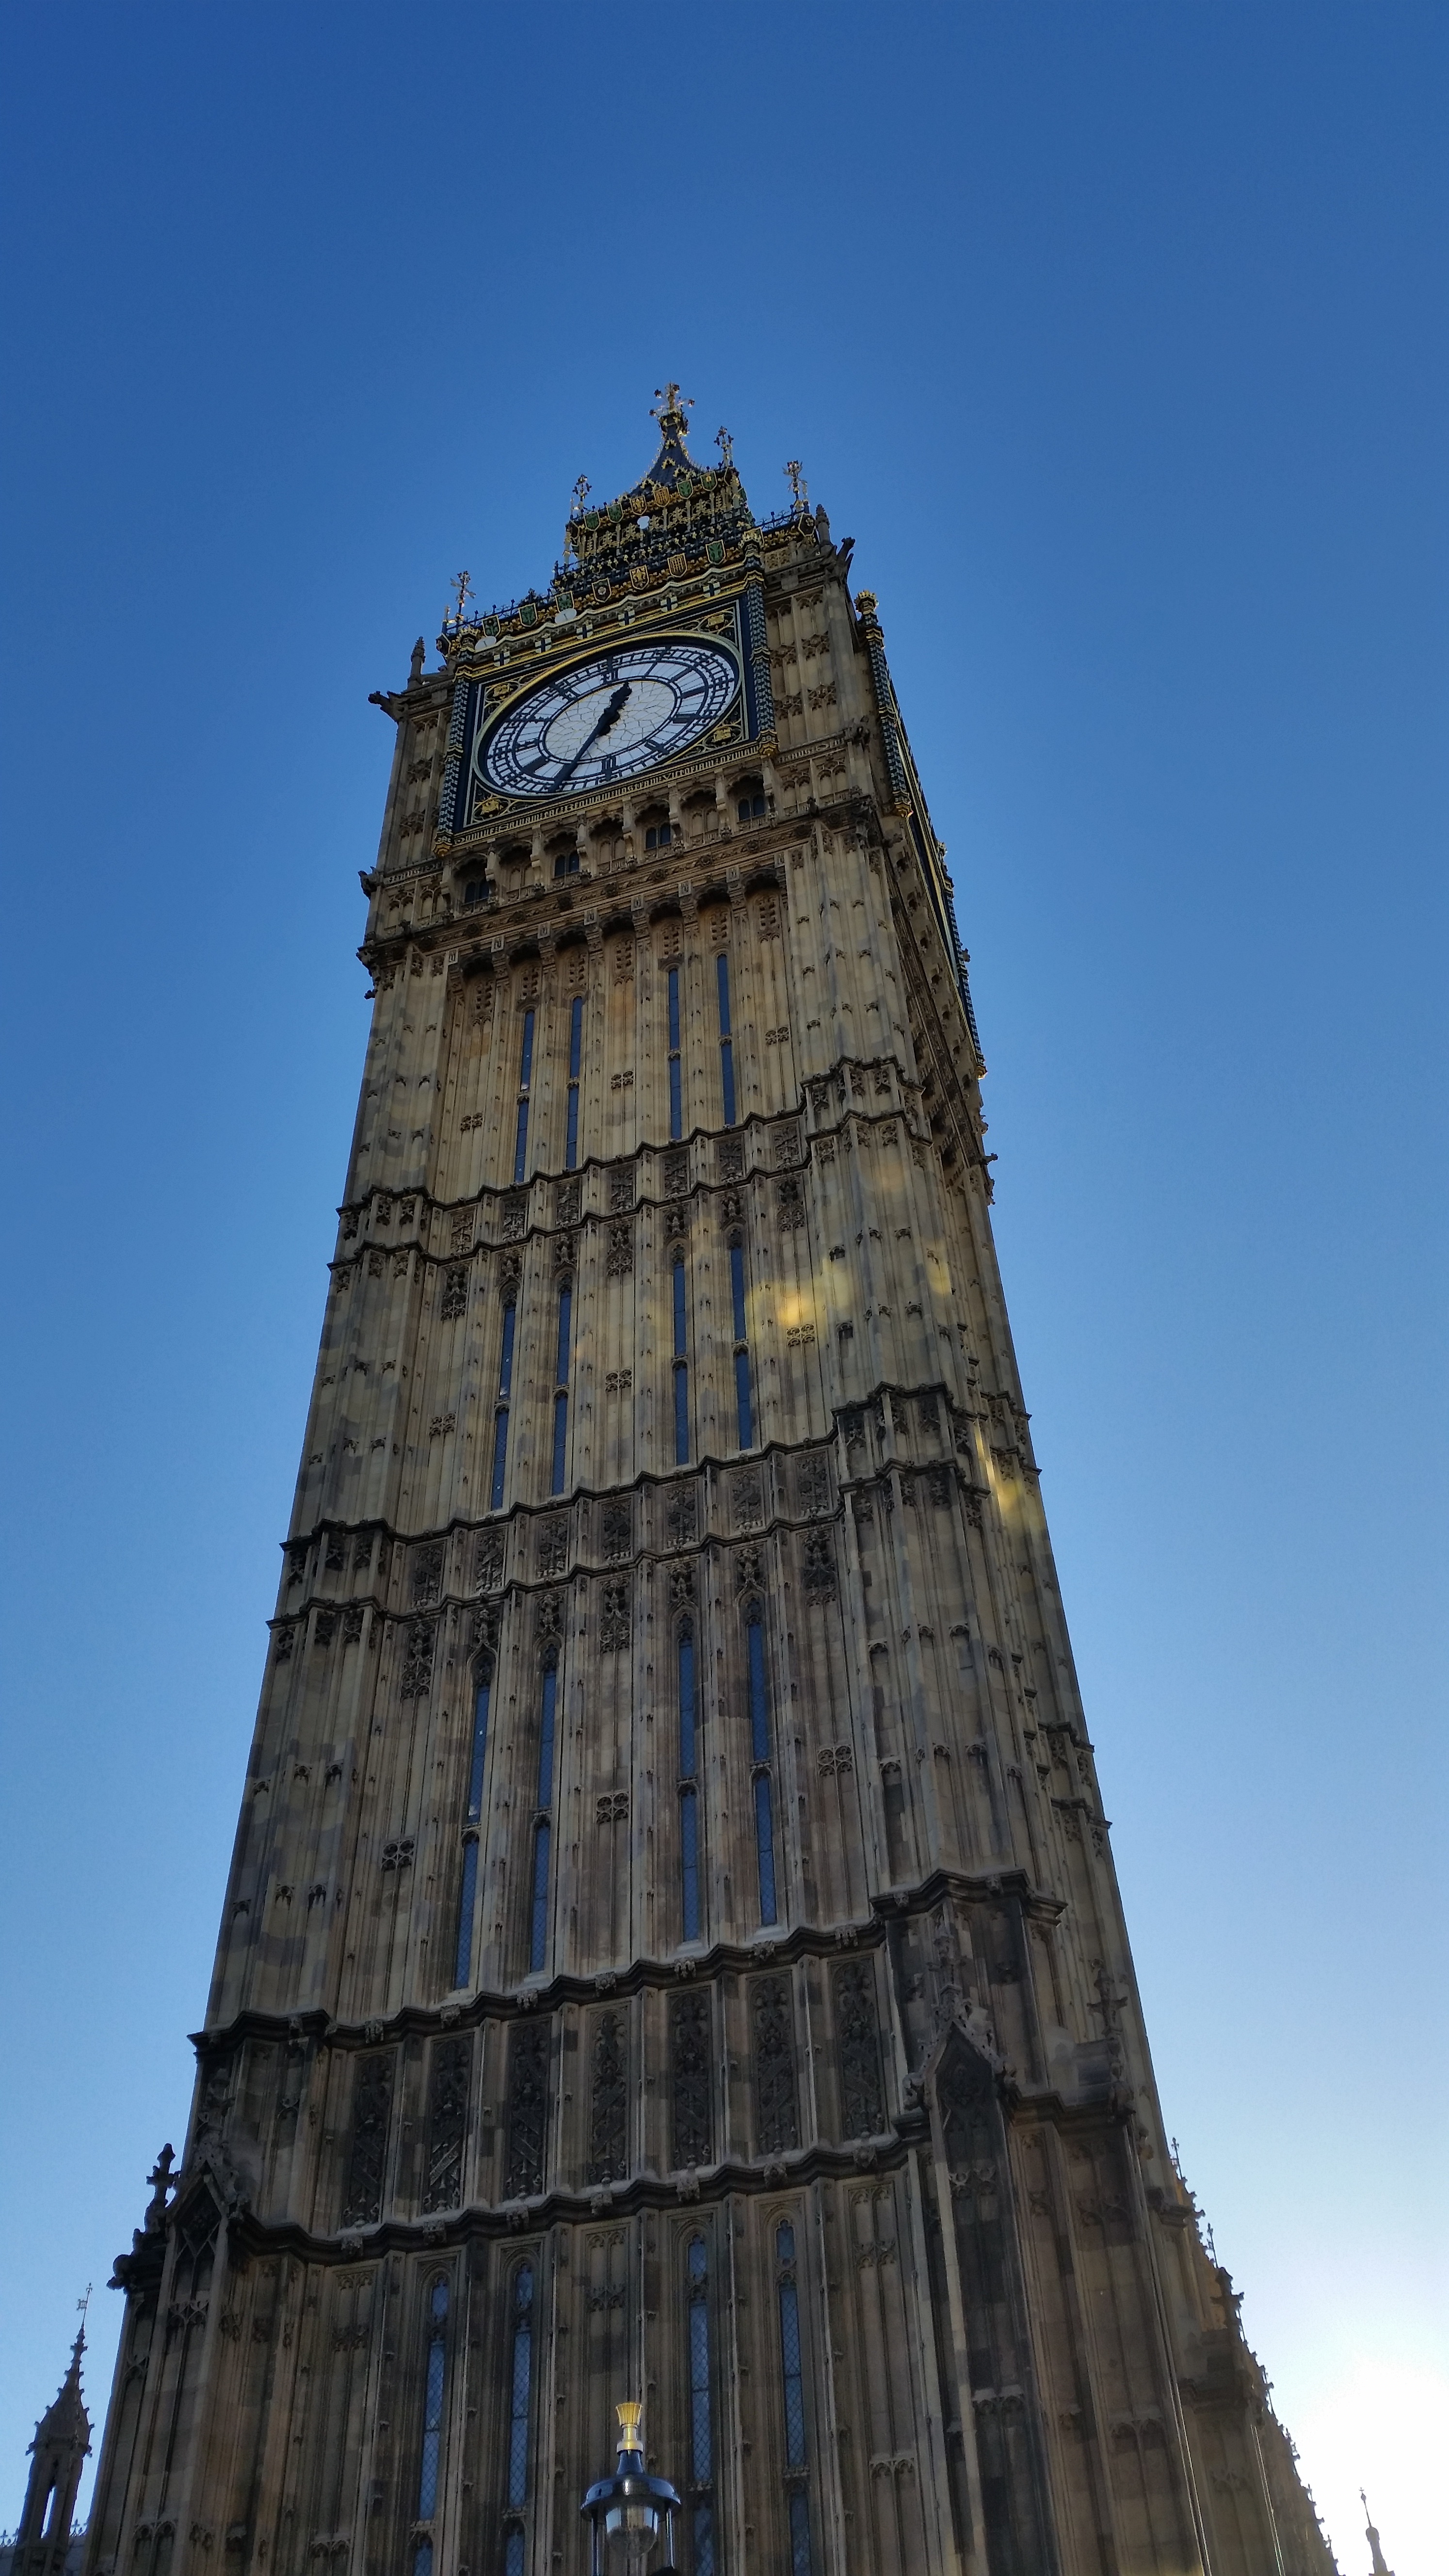
tree, architecture, sky, building, monument, daytime, tower, landmark, facade, big ben, bell tower, uk, england, london, parliament, spire, steeple, british, tourist attraction, metropolis, tours, historic site, ancient history, national historic landmark